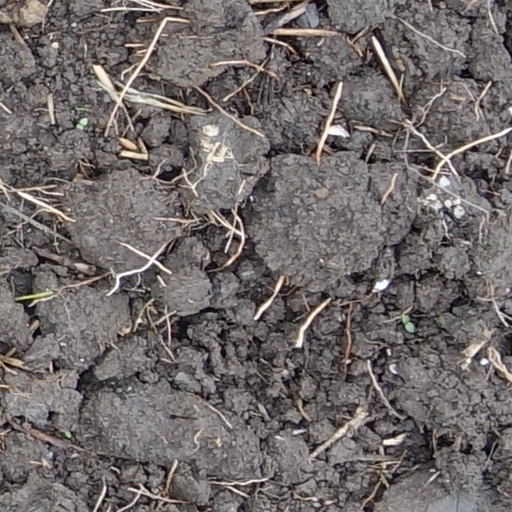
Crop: wheat